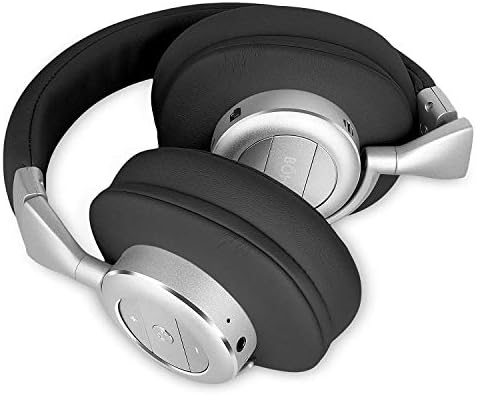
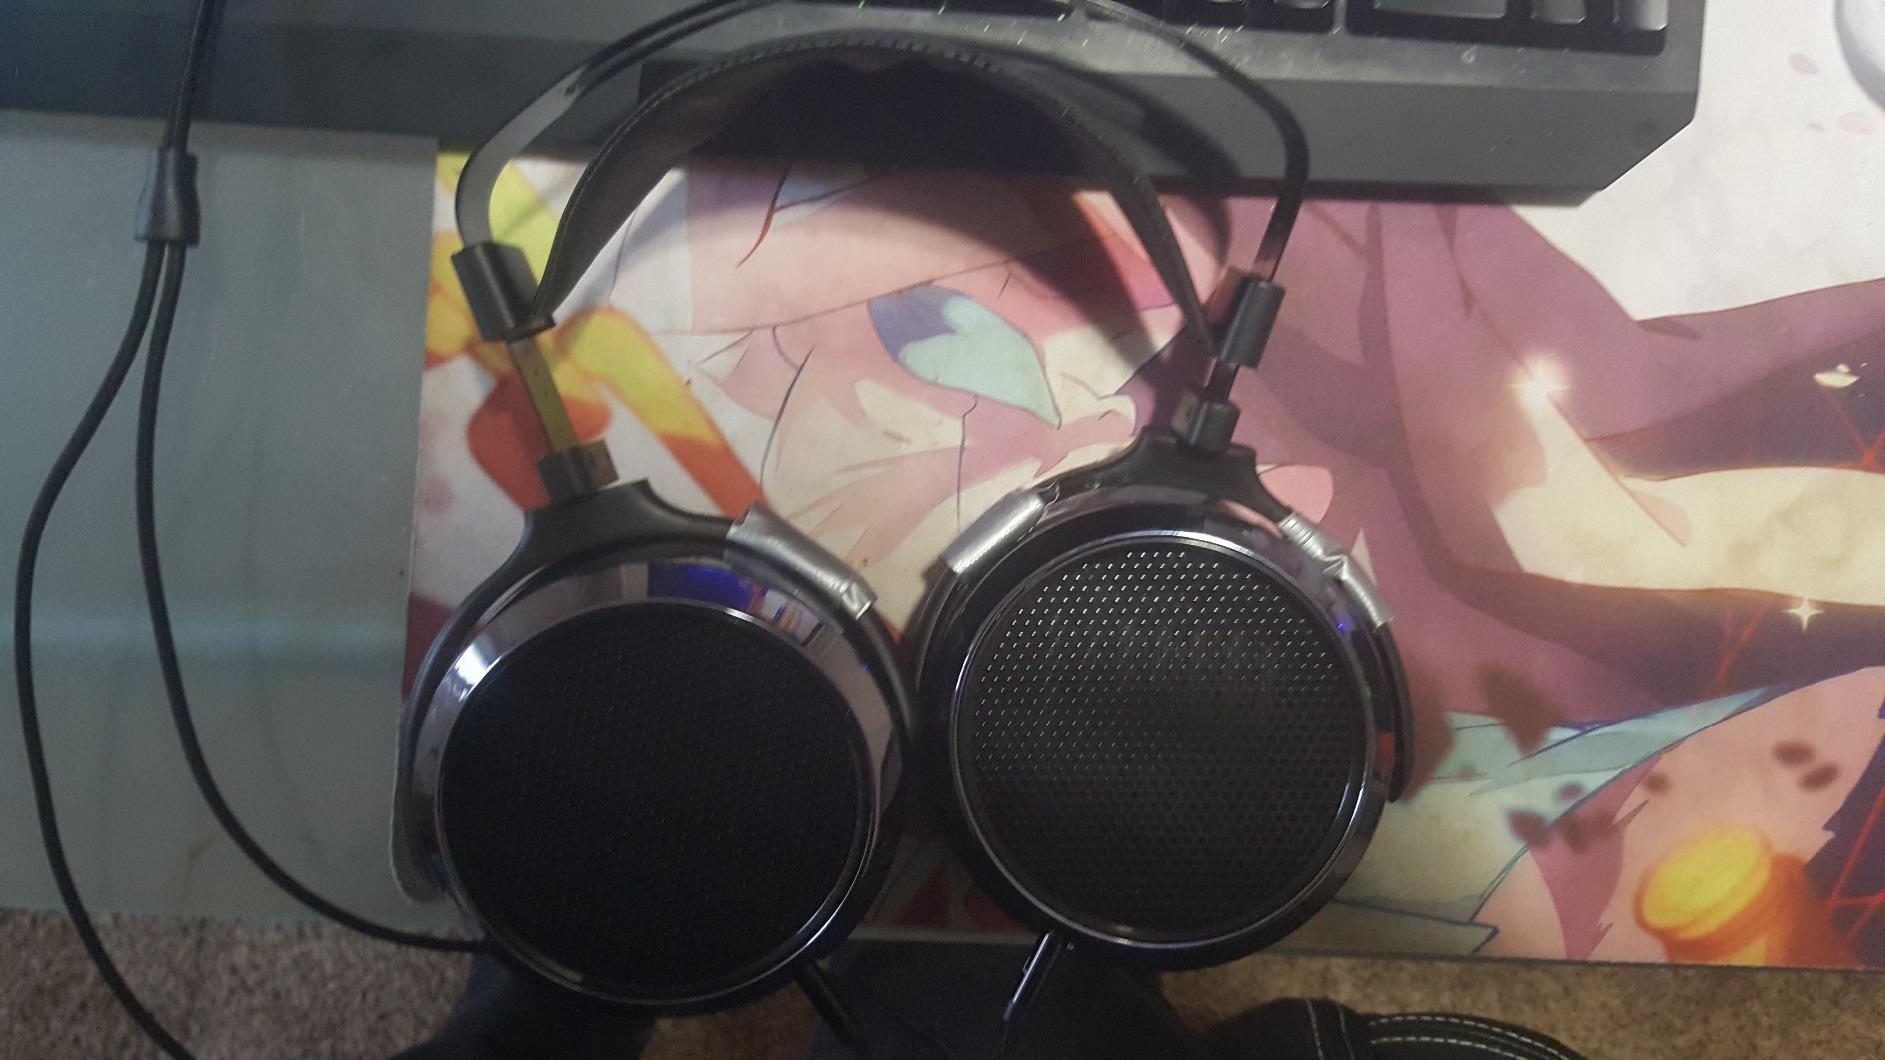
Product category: headphones
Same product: no